Hans Grüß

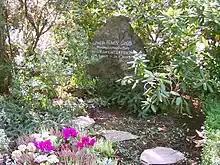

He spent his childhood and adolescence in Freiberg since his father taught as professor of mathematics and technical mechanics at the Bergakademie Freiberg from 1936. As a grammar school student he was drafted to the Volkssturm and was only able to take his Abitur after he had been a prisoner of war.